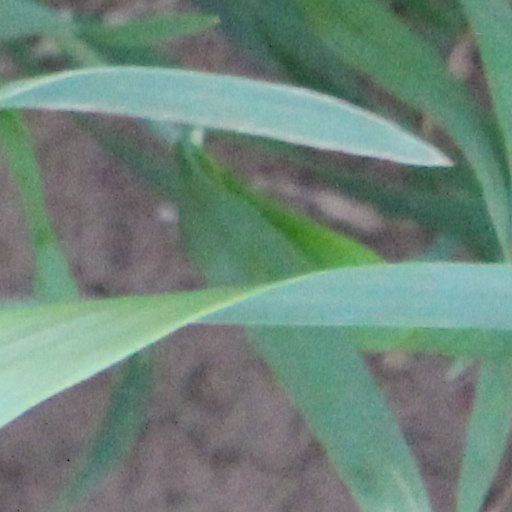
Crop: wheat